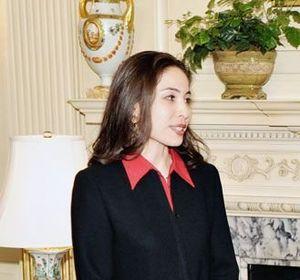
Roxana Saberi, une journaliste américaine. Русский: Роксана Сабери, американская журналистка. Suomi: Roxana Saberi, yhdysvaltalainen toimittaja.